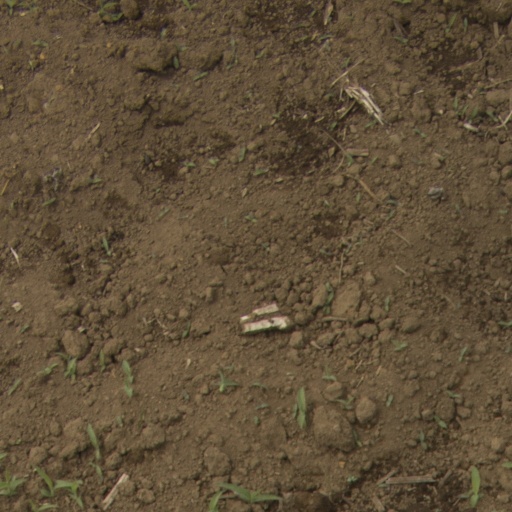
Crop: Jerusalem artichoke